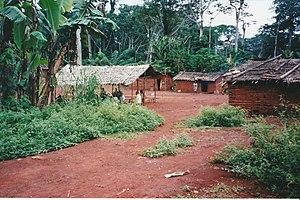
village, Est, Cameroun
La région de l'Est est l'une des dix régions du Cameroun, située dans le Sud-Est du pays. Son chef-lieu est Bertoua. La majorité de son territoire est couvert de forêt de type équatoriale. Elle est bordée par les régions du Sud, de l'Adamaoua et du Centre.